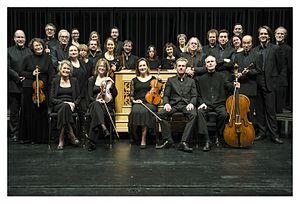
Le Collegium Vocale Gent est un chœur belge basé à Gand.